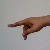
The image shows a hand gesture representing the letter 'P' in Indian Sign Language.